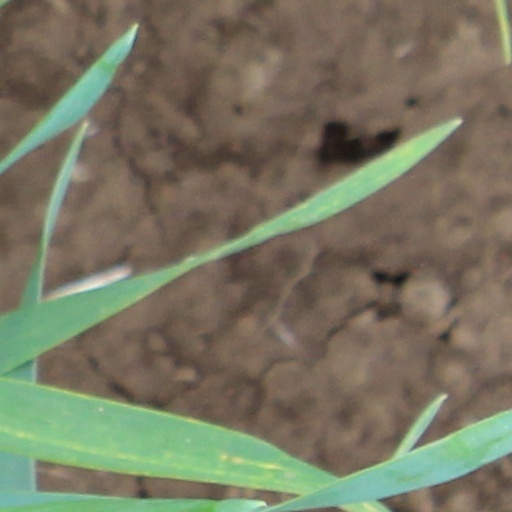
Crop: wheat